Class of 2017

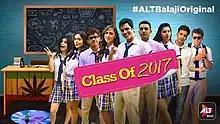
Cover photo of Class of 2017

Class of 2017 is a 2017 Hindi web series created and produced by Vikas Gupta for Ekta Kapoor's video on demand platform ALTBalaji.' The web series revolves around the lives of a few teenagers who get intertwined with drugs, sex, peer pressure and anxiety. The series is loosely based on Hip Hip Hurray. It is mainly available for streaming on the ALT Balaji App and its associated websites since its release date. Its sequel series Class of 2020 started streaming on ALTBalaji from 4 February 2020.